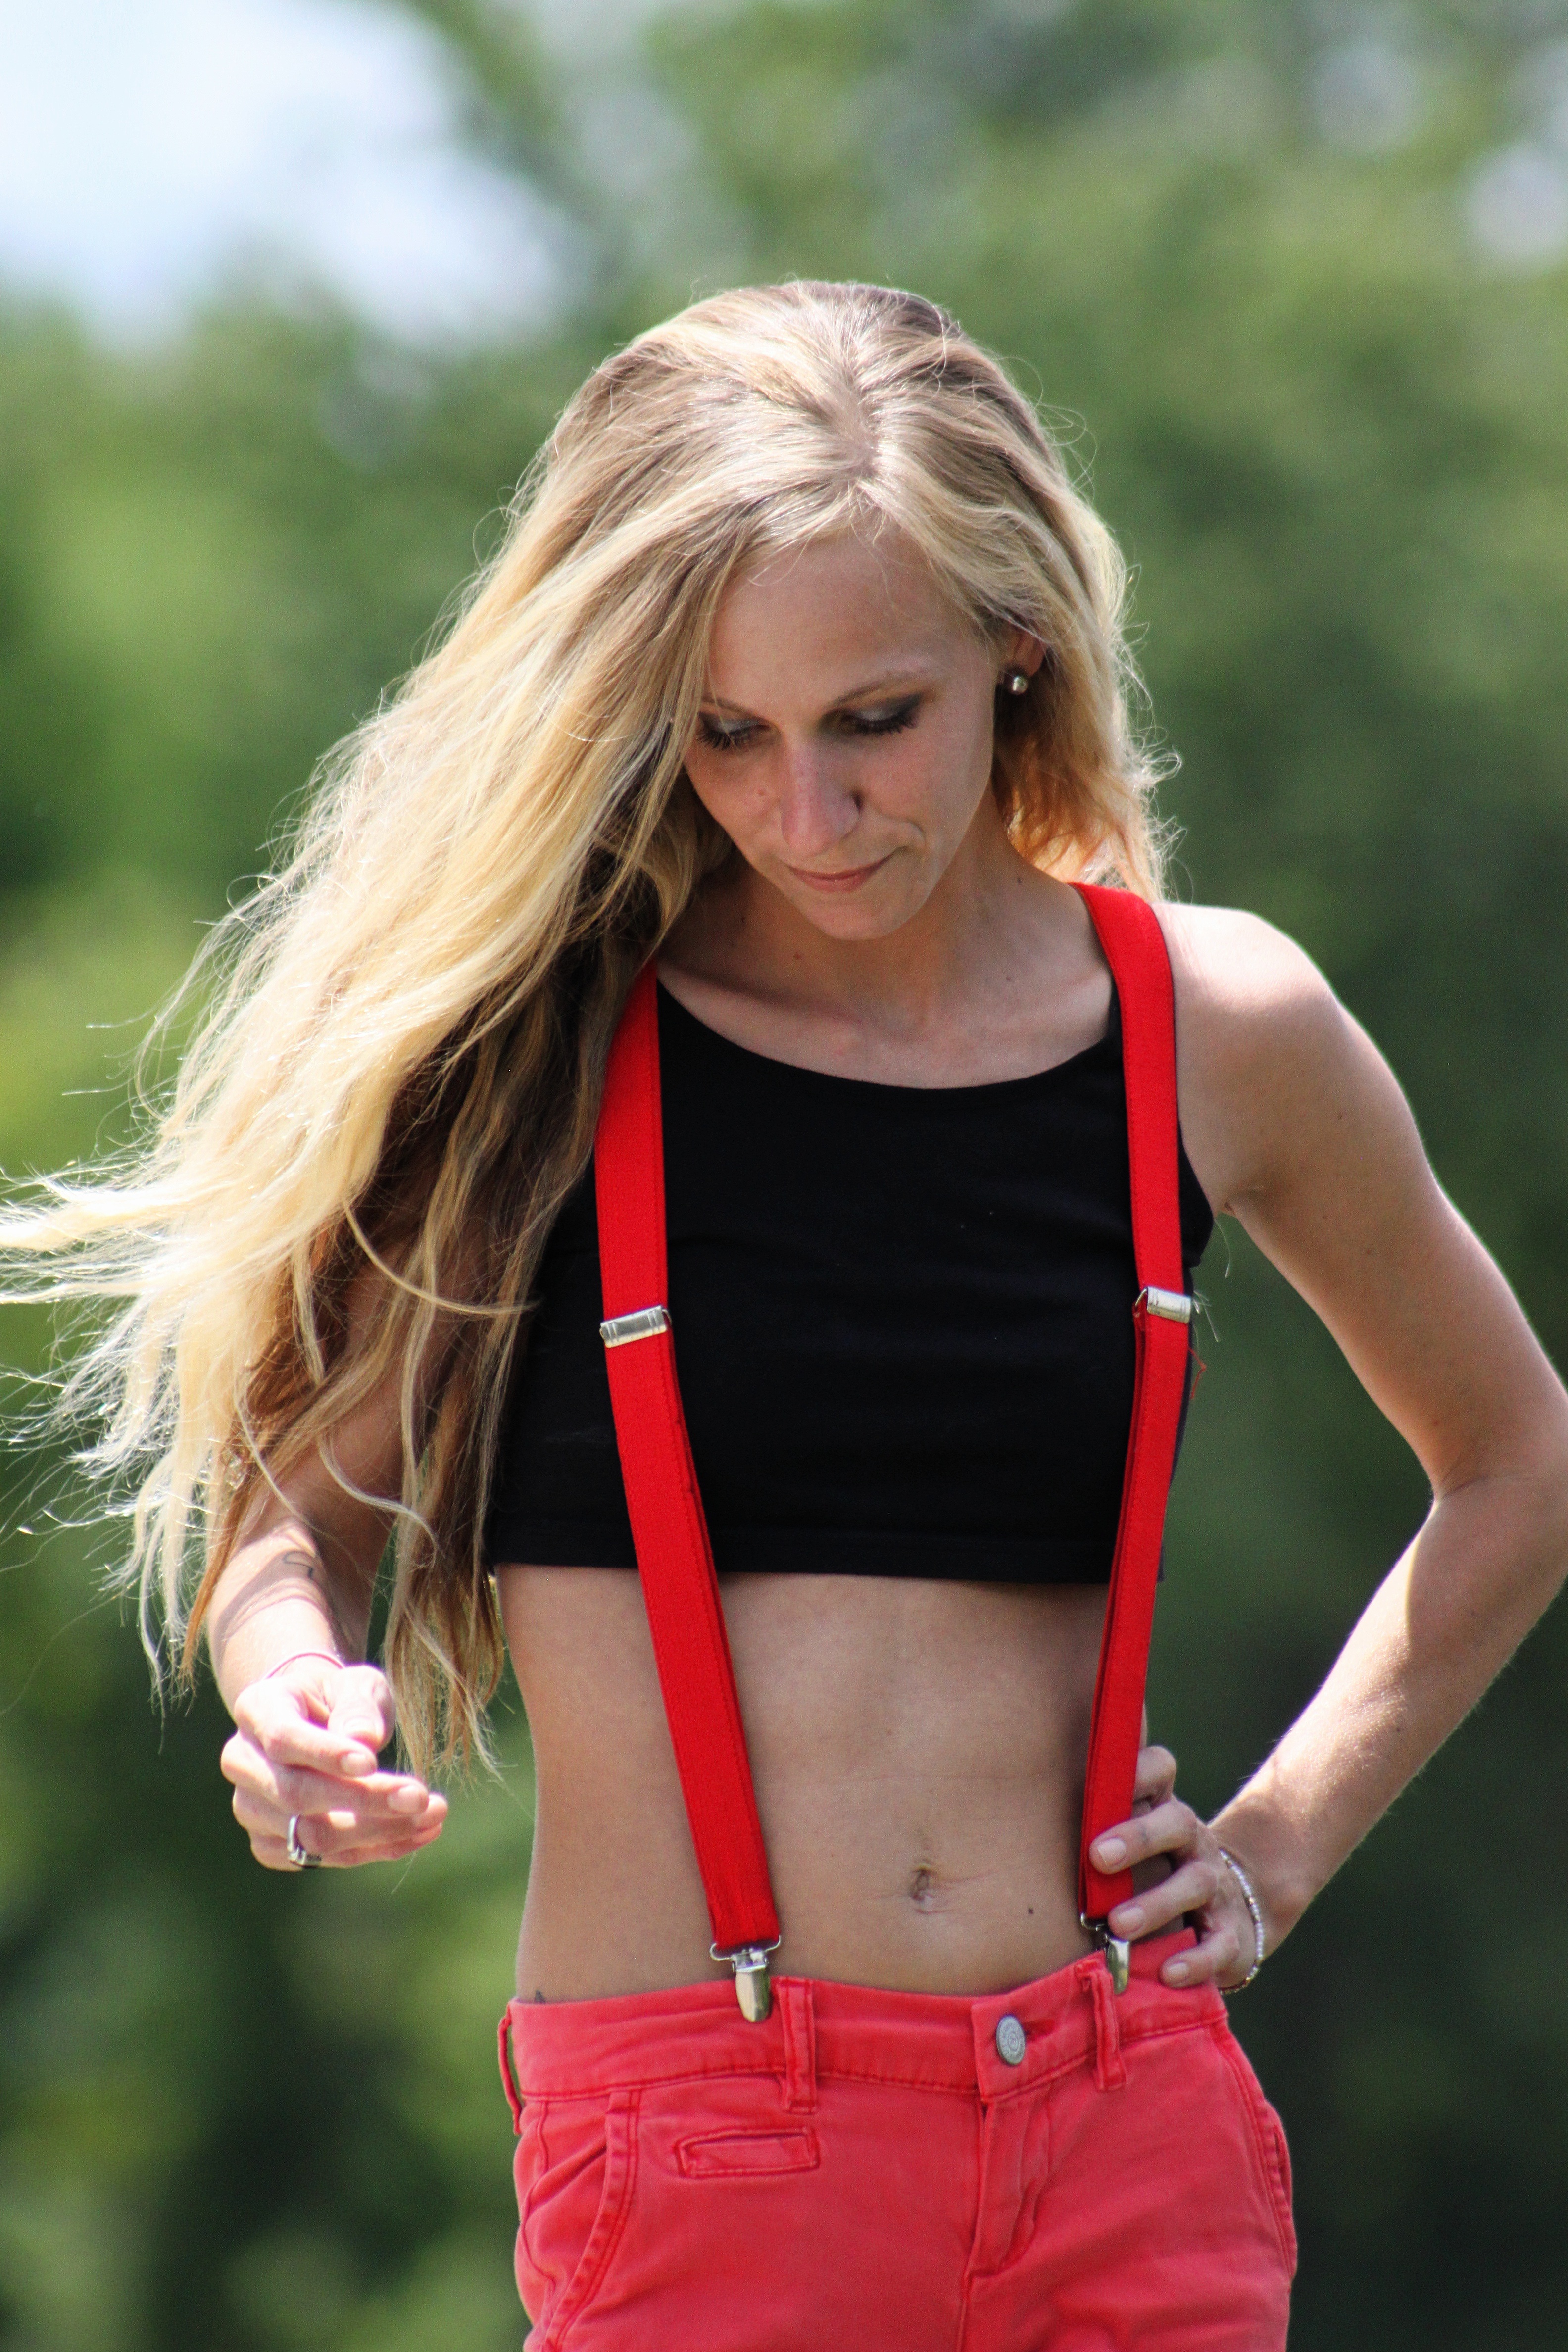
walking, girl, sunshine, woman, hair, photography, trunk, cute, summer, leg, portrait, model, young, red, fashion, clothing, lady, hairstyle, muscle, swimwear, long hair, human body, outdoors, beauty, blond, abdomen, photo shoot, brown hair, portrait photography, art model, human hair color